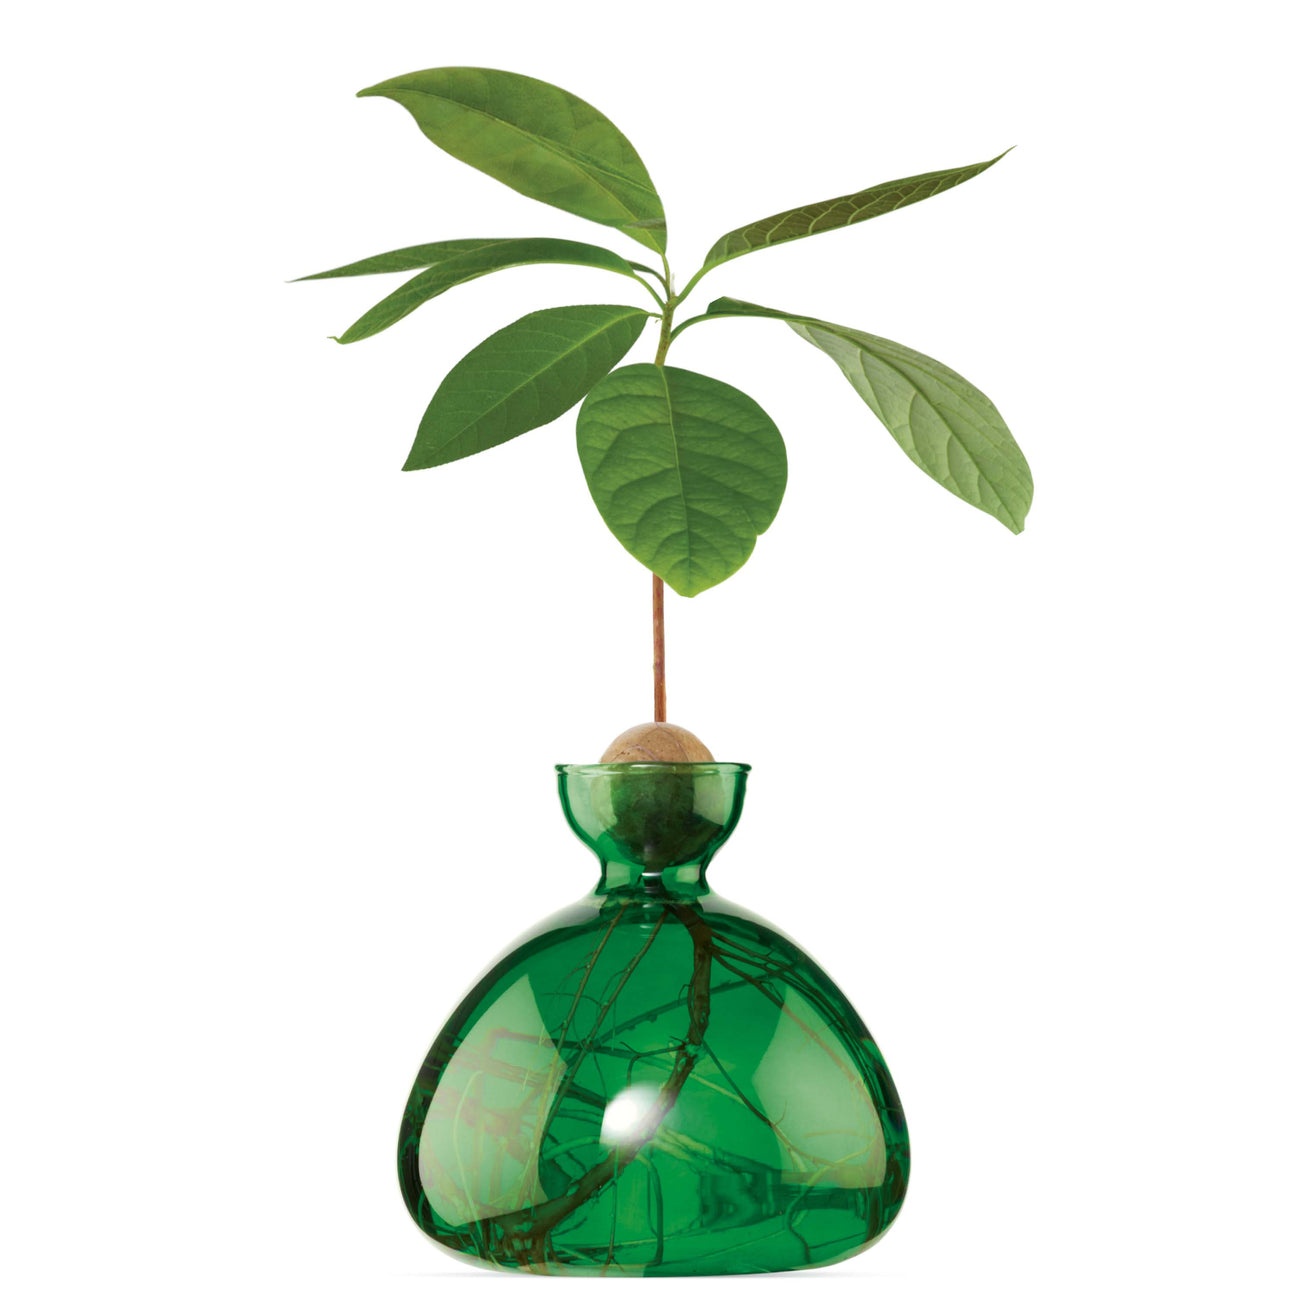
Avocado Vase, Emerald Green
Brand: Ilex Studio
Introducing the Avocado Vase in Emerald Green by Ilex Studio. We believe you will find the avocado plant growing fun, engaging and rewarding. Along with, it’s one of the heartiest and handsome house plants you can grow. The Avocado Vase’s pure and simple design, based on the principles of minimalism, timelessness, and functionality, allows you to observe the avocado seed as it matures, giving an insight into the plants' first stages of life. We have refined the traditional method of growing, skipping the toothpicks, and utilising the opening to cradle the seed keeping it dry as it sprouts and encouraging the roots to flourish freely. The sinuously shaped vase magnifies the roots as they prosper; creating a perfect focal point to witness the plant as it develops. Your love of avocados can thrive long after eating one; just save the seed, grow it and discover the extraordinary tree inside. Ideal for plant lovers, design enthusiasts, inquisitive children and everyone who wishes to experience the joy of nature and a unique connection to our environment. Product Details The Avocado Vase (15cm x 15cm) is made from borosilicate glass. The vase includes a 36-page handbook, which thoughtfully guides the user with detailed steps for germinating the seed and growing the avocado plant. The handbook contains useful tips and advice on the subjects of water, light, pruning and repotting. As well as historical references and artistic inspirations. The packaging is printed on recycled card.
Category: Home & Garden > Plants > Plant & Herb Growing Kits